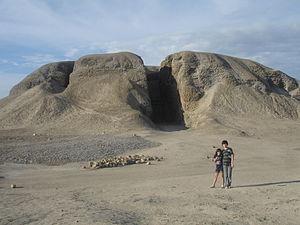
El Brujo est l'un des complexes archéologiques les plus importants et les plus anciens de la côte nord du Pérou. Il se trouve dans la vallée du fleuve Chicama, dans le district de Magdalena de Cao, province d'Ascope, département de La Libertad, à environ 50 km au nord-ouest de la ville de Trujillo.
La Huaca Cortada, Huaca Partida ou Huaca El Brujo est l'un des trois sites principaux du complexe archéologique El Brujo, dans la province d'Ascope, région de La Libertad, au Pérou. Il s'agit d'une pyramide tronquée relevant de la culture moche.